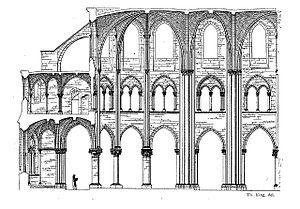
Coupe de l'abside et du chœur.
L'église Saint-Nicolas est une église de styles roman et gothique située sur la commune de Saint-Leu-d'Esserent, dans le département français de l'Oise et la région Hauts-de-France. C'est une ancienne église prieurale, bâtie entre le milieu du XIIᵉ siècle et le premier quart du XIIIᵉ siècle pour les moines du prieuré clunisien de Saint-Leu fondé en 1081 par Hugues de Dammartin. Remplaçant une ancienne église paroissiale, elle assumera toujours la double mission d'église prieurale et paroissiale, l'un des moines faisant office de curé. Par sa position en limite d'un plateau, elle domine la ville et une partie de la vallée de l'Oise et sa silhouette caractéristique est visible de loin. Le massif occidental est encore de style roman ; achevé vers 1150, il correspond à un projet de reconstruction moins ambitieux finalement abandonné. Quelques années plus tard seulement, la construction de l'église gothique actuelle commence par l'abside vers 1160 et se poursuit par le chœur et la nef, terminés entre 1190 et 1210 environ. L'édifice frappe par ses dimensions imposantes, proches de celles d'une cathédrale.